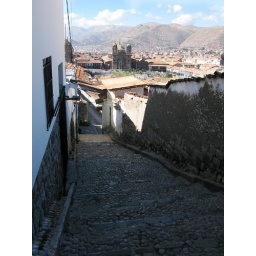
93 steps up from the cross street below